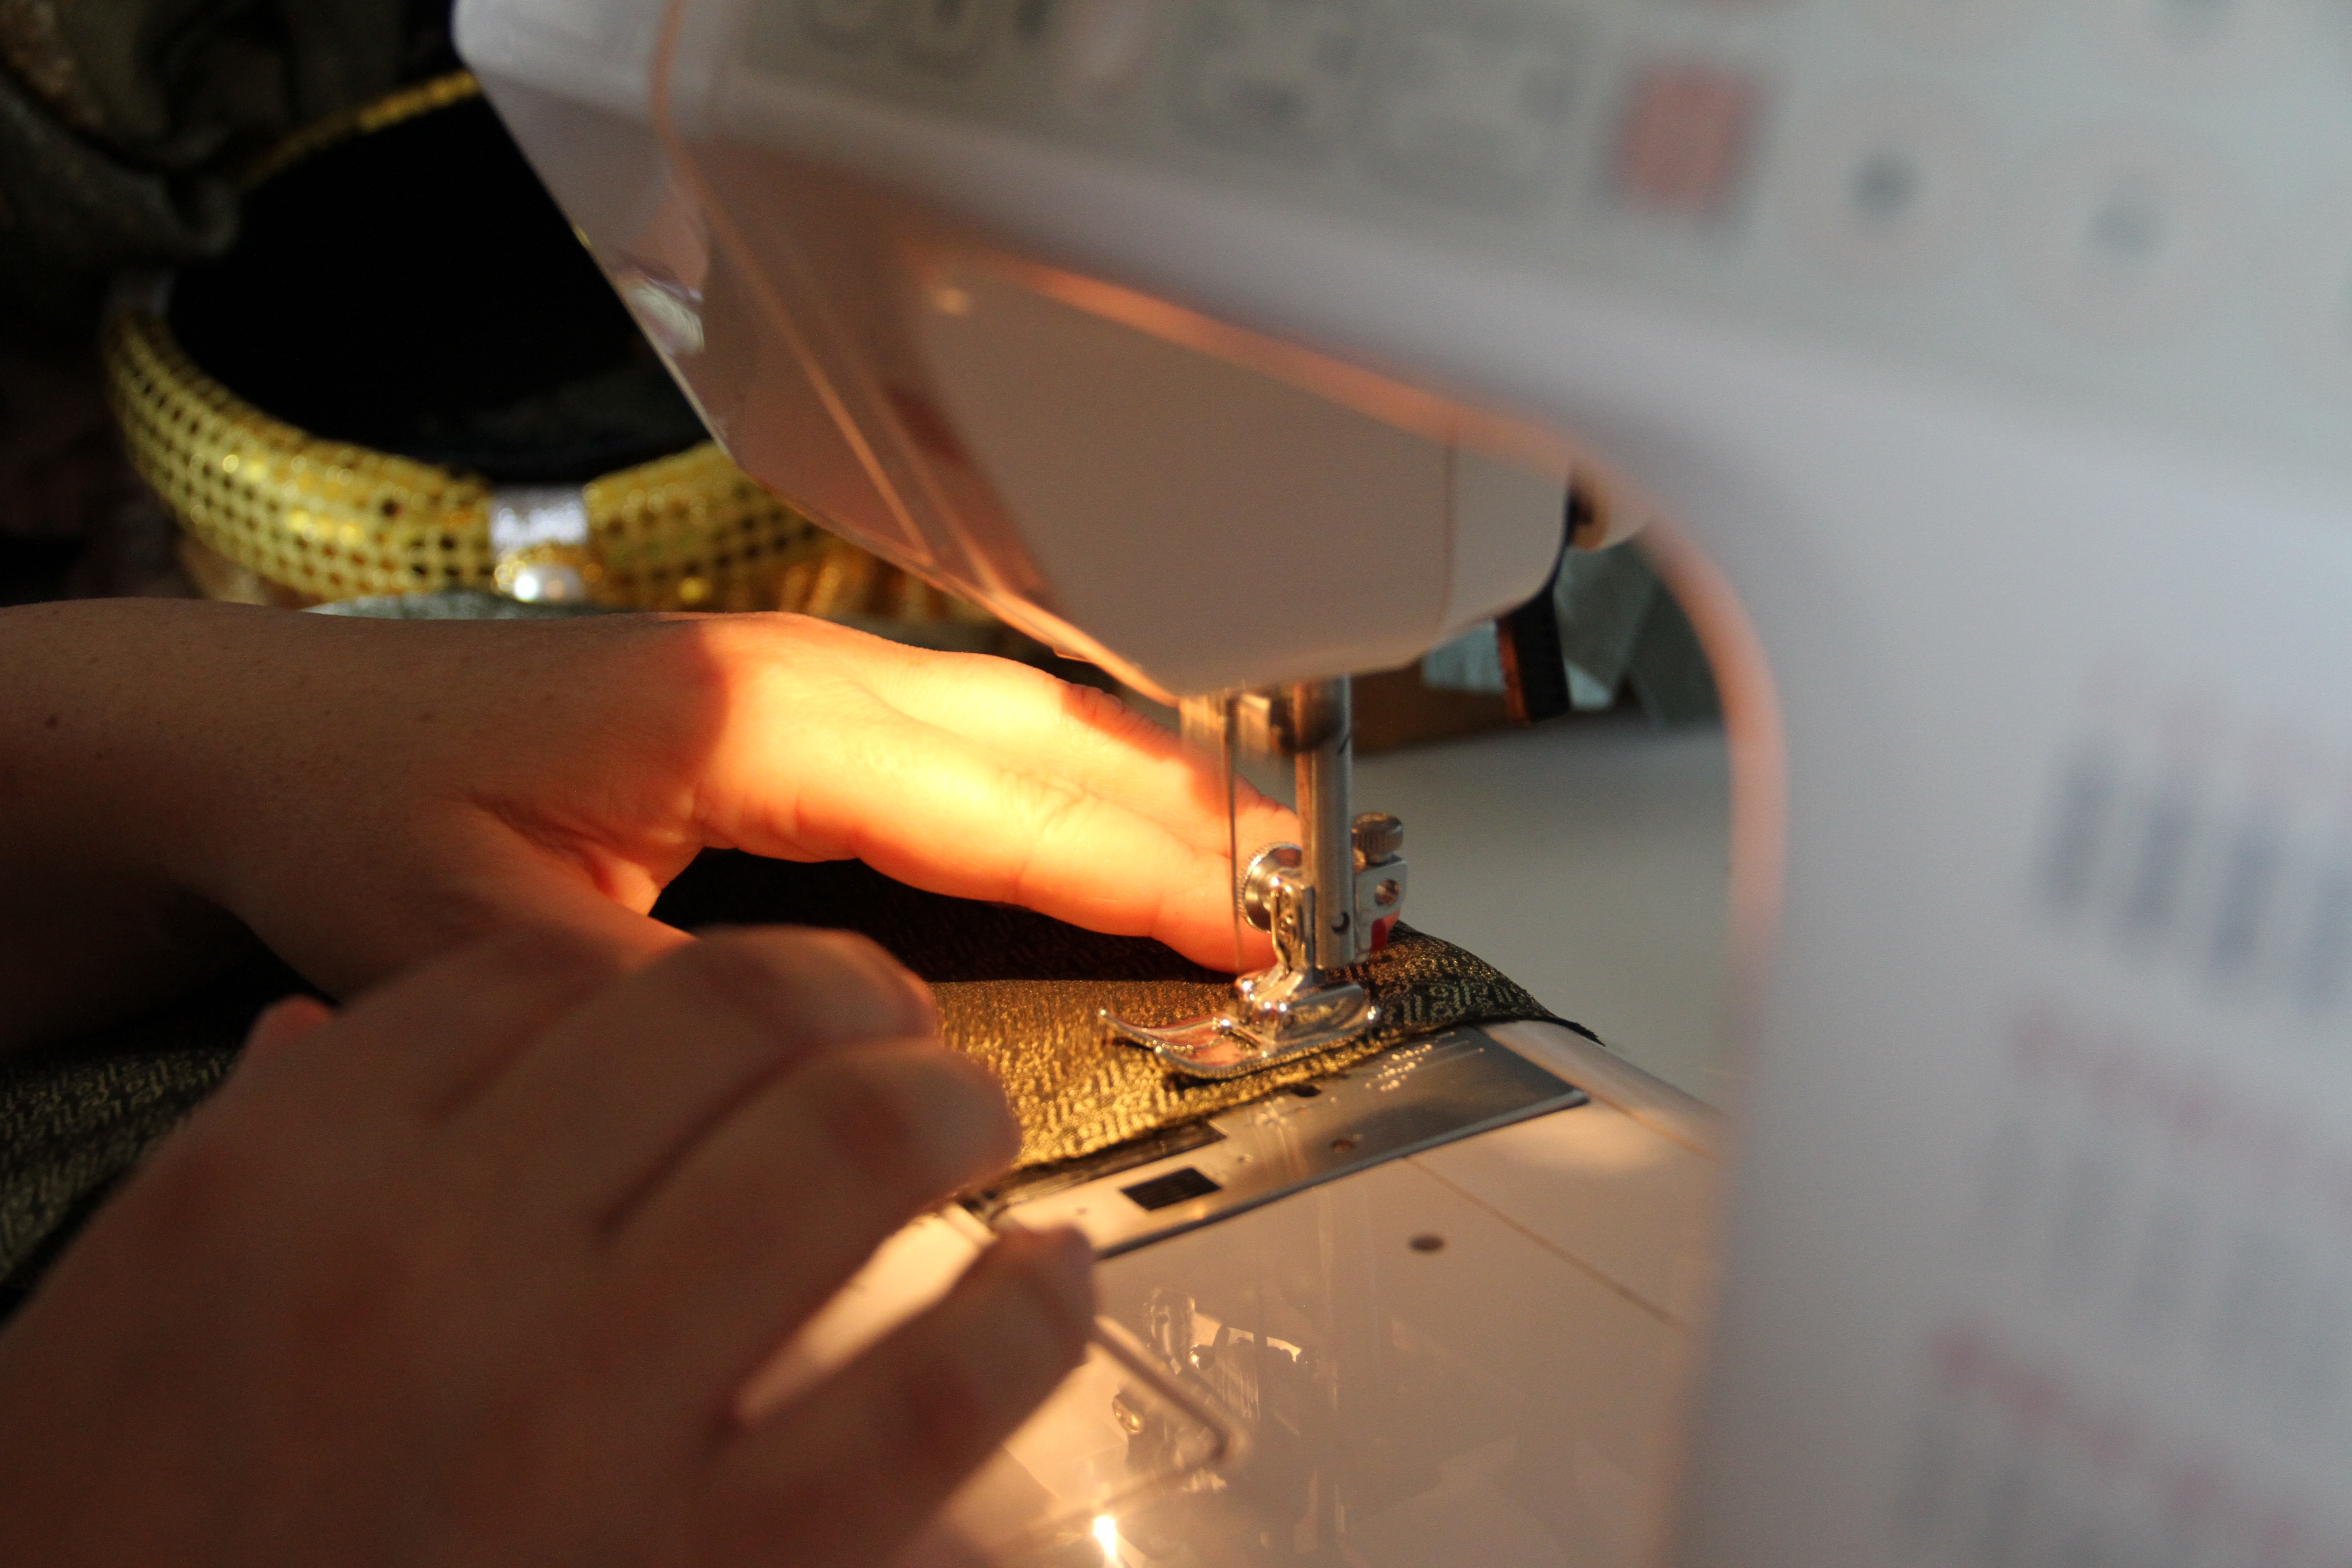
needle, woman, wheel, female, equipment, machine, fashion, industry, measure, craft, clothing, cloth, yarn, material, fabric, sewing, thread, sew, tailor, bobbin, textile, art, design, handmade, stitch, dressmaker, tailoring, needlework, seamstress